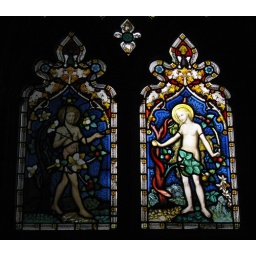
Adam and Eve as depicted in a stained glass window within the cloisters at Gloucester Cathedral.